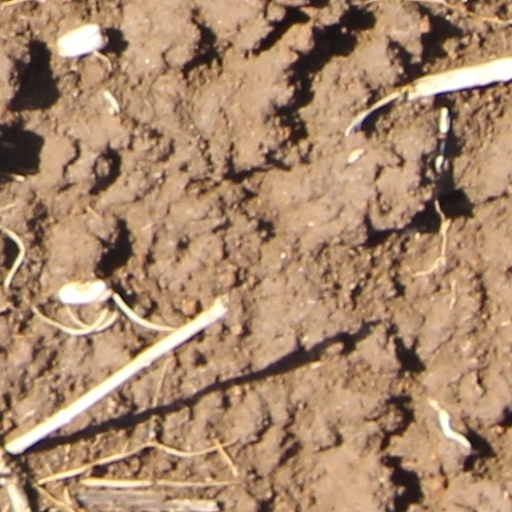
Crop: wheat